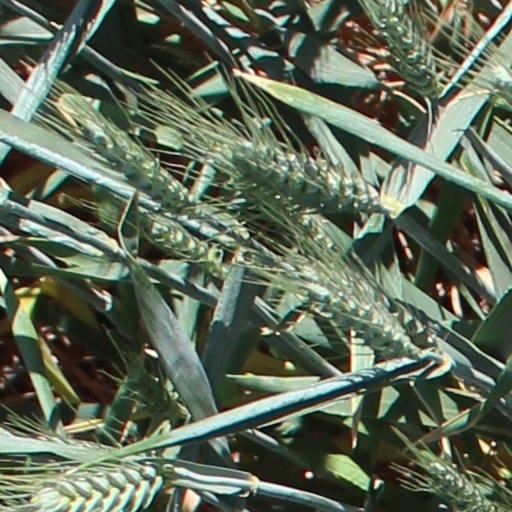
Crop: wheat